Disney College Program

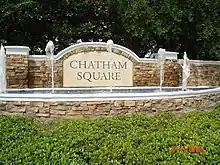
Entrance to Chatham Square

From the beginning of the program until 1988, college program participants resided in Snow White Village Campground, an off-property mobile home park and the remainder of Lake Vista Village apartments in Kissimmee. In 1987, a new company-sponsored gated-community apartment complex, Vista Way, was opened for college program participants nearby Lake Buena Vista, located much closer to the Disney property. By 1988, all participants were fully relocated out of Snow White Village Campground, which was later converted into a vacationing site.